Tatiana Zaitseva

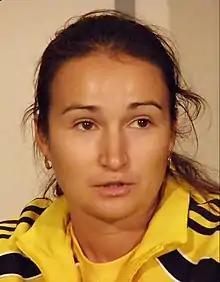

Tatiana Zaitseva is a former football defender. Throughout her career she played for Kubanochka Krasnodar, Energiya Voronezh and Ryazan VDV. She was a member of the Russian national team, and played the 1999 and 2003 World Cups.